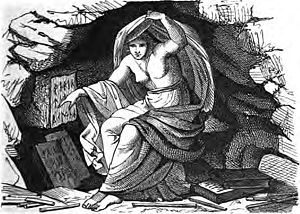
Seer
Vølven Groa
I græsk mytologi brugte man ordet "seer" om folk der havde visioner om fremtiden, som regel de gamle som kunne spå folk deres skæbne som de havde fået af guderne.